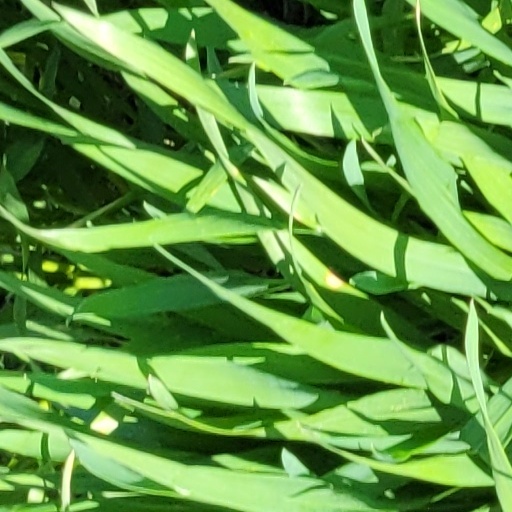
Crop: wheat